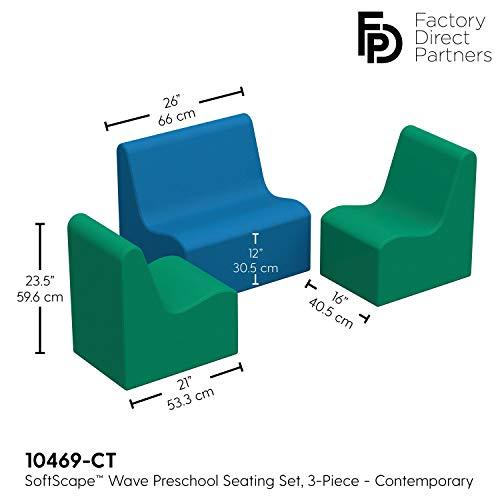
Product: FDP SoftScape Wave Preschool Chair and Sofa Seating Set, Play Soft Supportive Foam Furniture for Kids for Bedrooms, Playrooms, Classrooms - Contemporary (3-Piece)
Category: Home & Kitchen | Furniture | Kids' Furniture
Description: SOFT SEATING AREA — Set of 2 kids' chairs and 1 sofa with high-density foam and sleek curves for creating a cozy sitting area; pair with additional Wave Sofa and Chairs to expand seating area.
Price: $279.54
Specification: Product Dimensions:         58 x 21 x 23.5 inches ; 16 pounds    |Shipping Weight: 17 pounds (View shipping rates and policies)|ASIN: B07X97WBF6|Item model number: 10469-CT